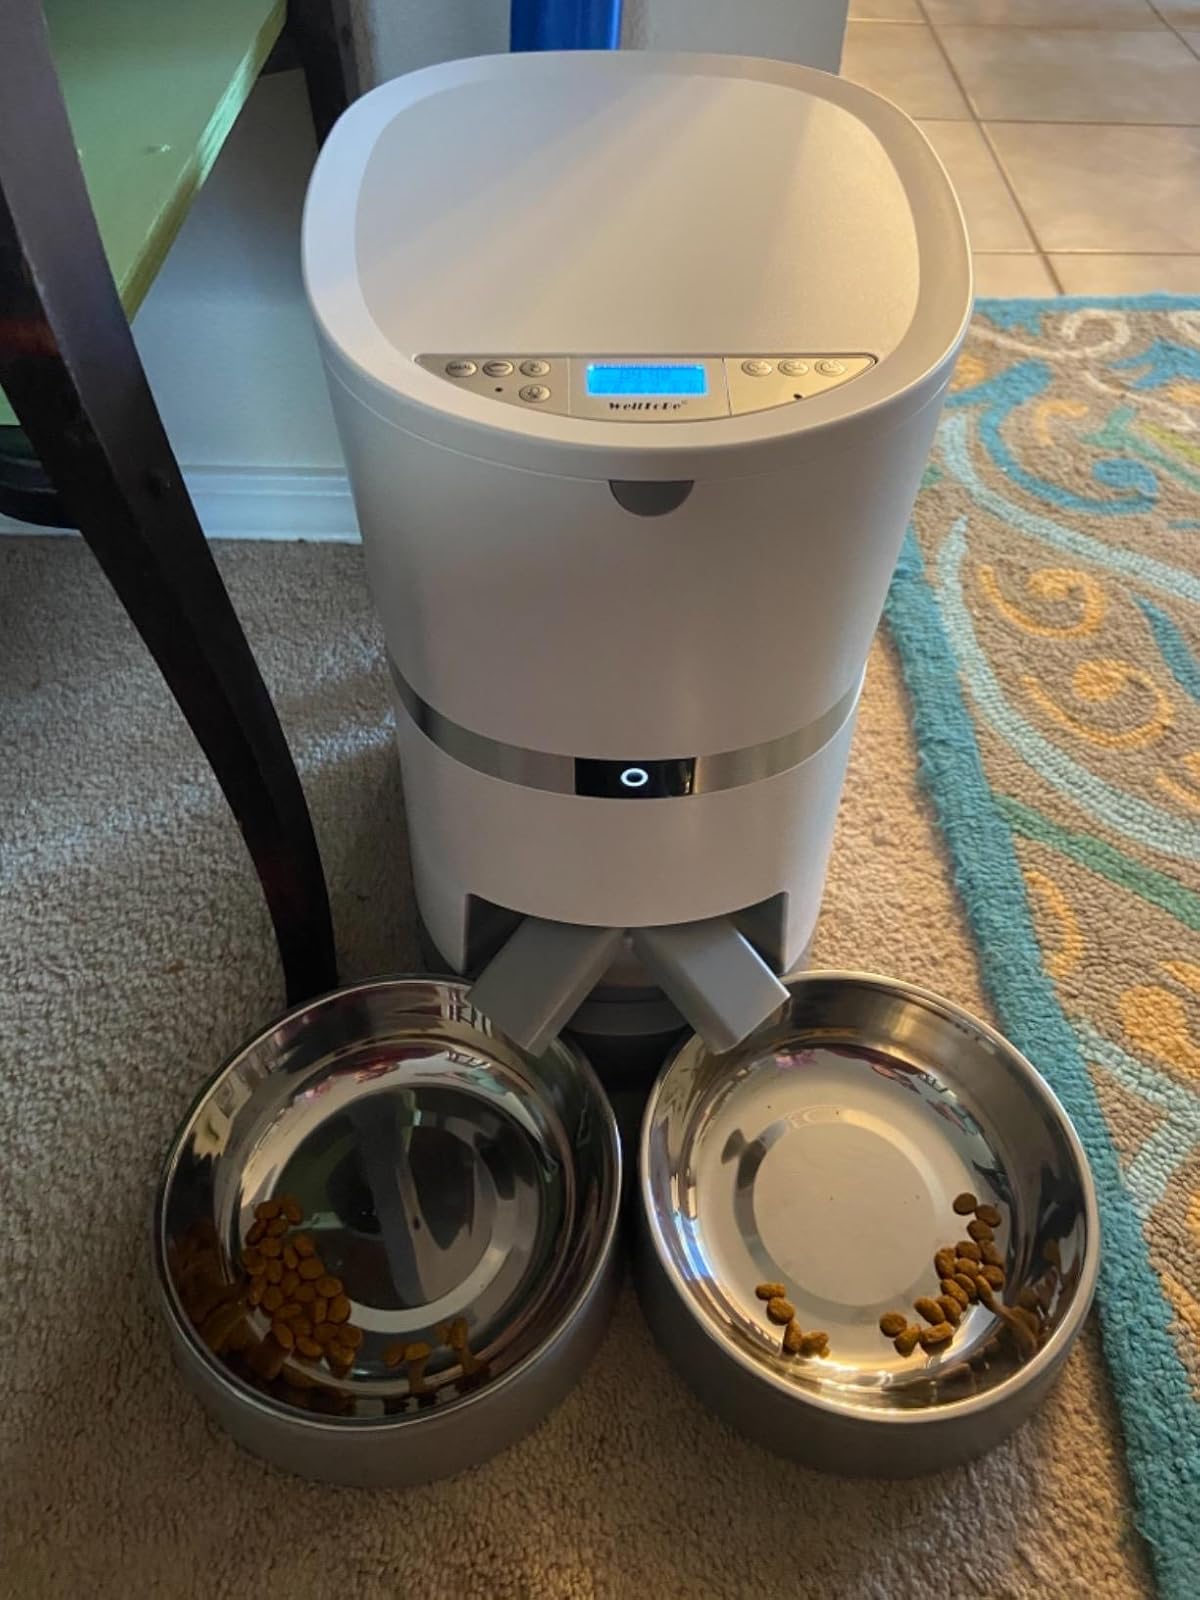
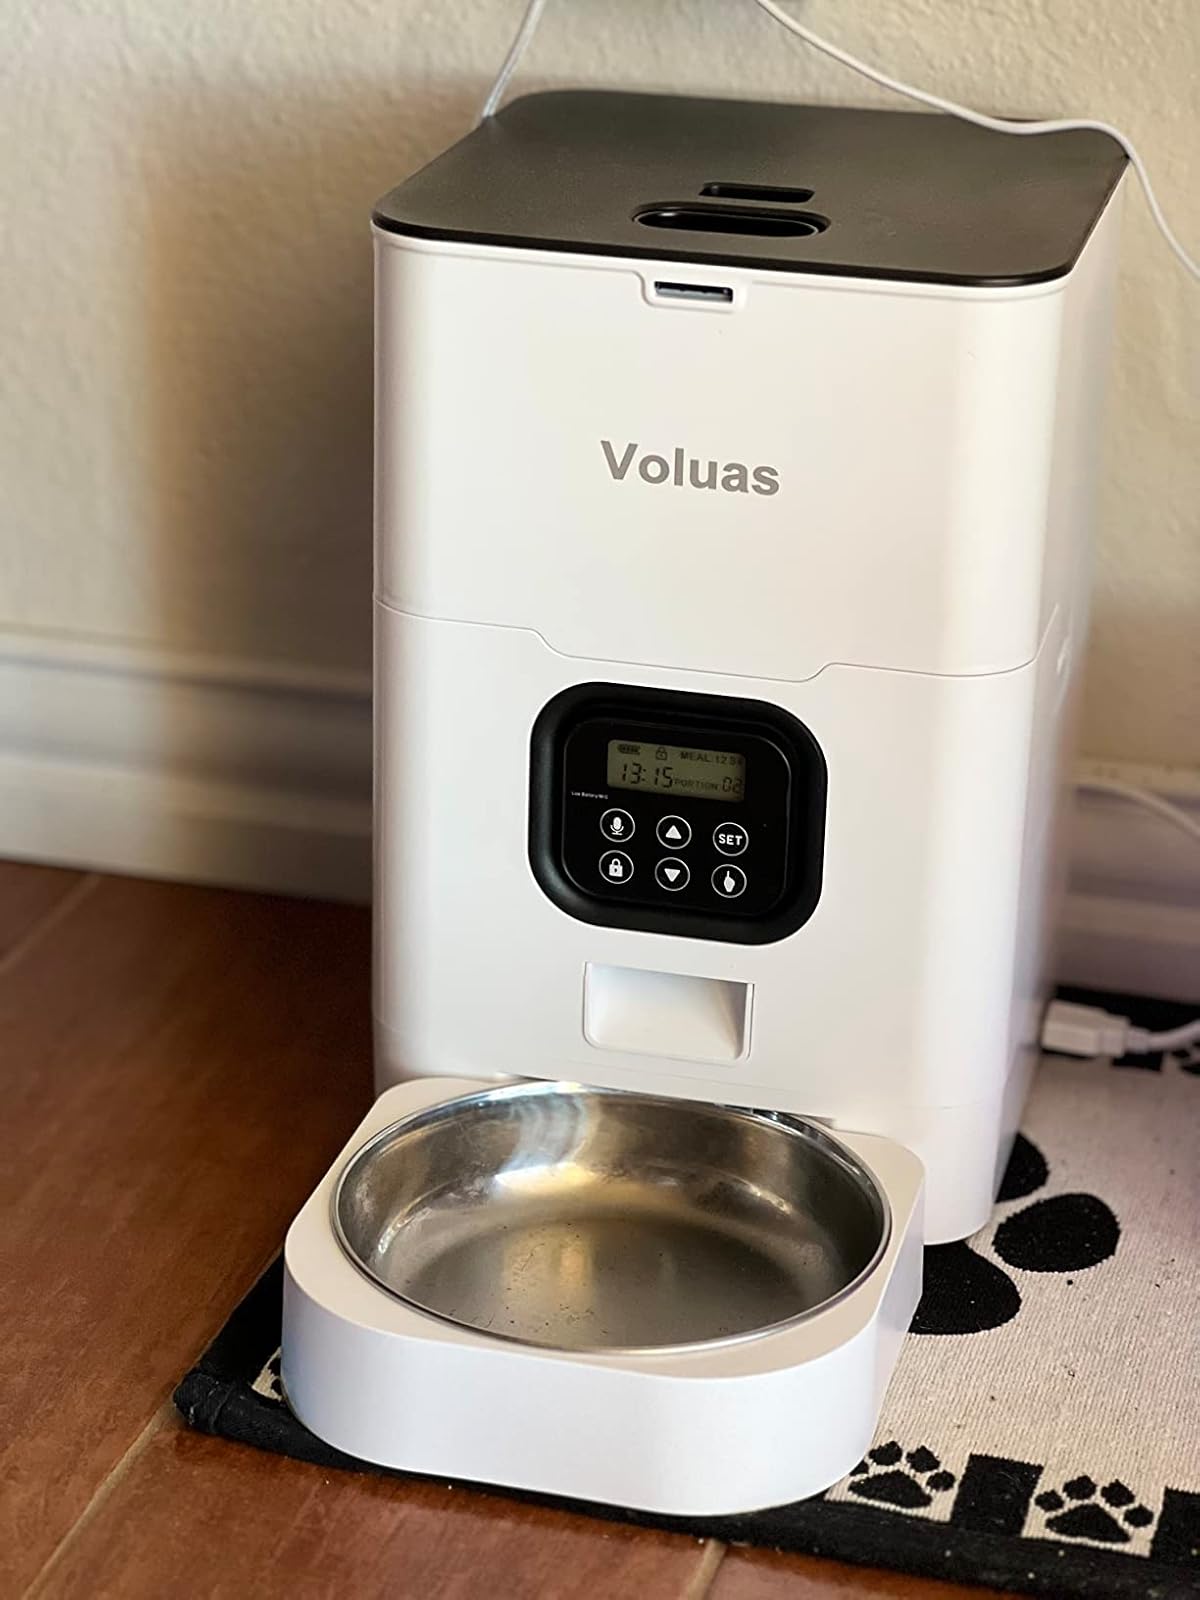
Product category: items_feeder
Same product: no